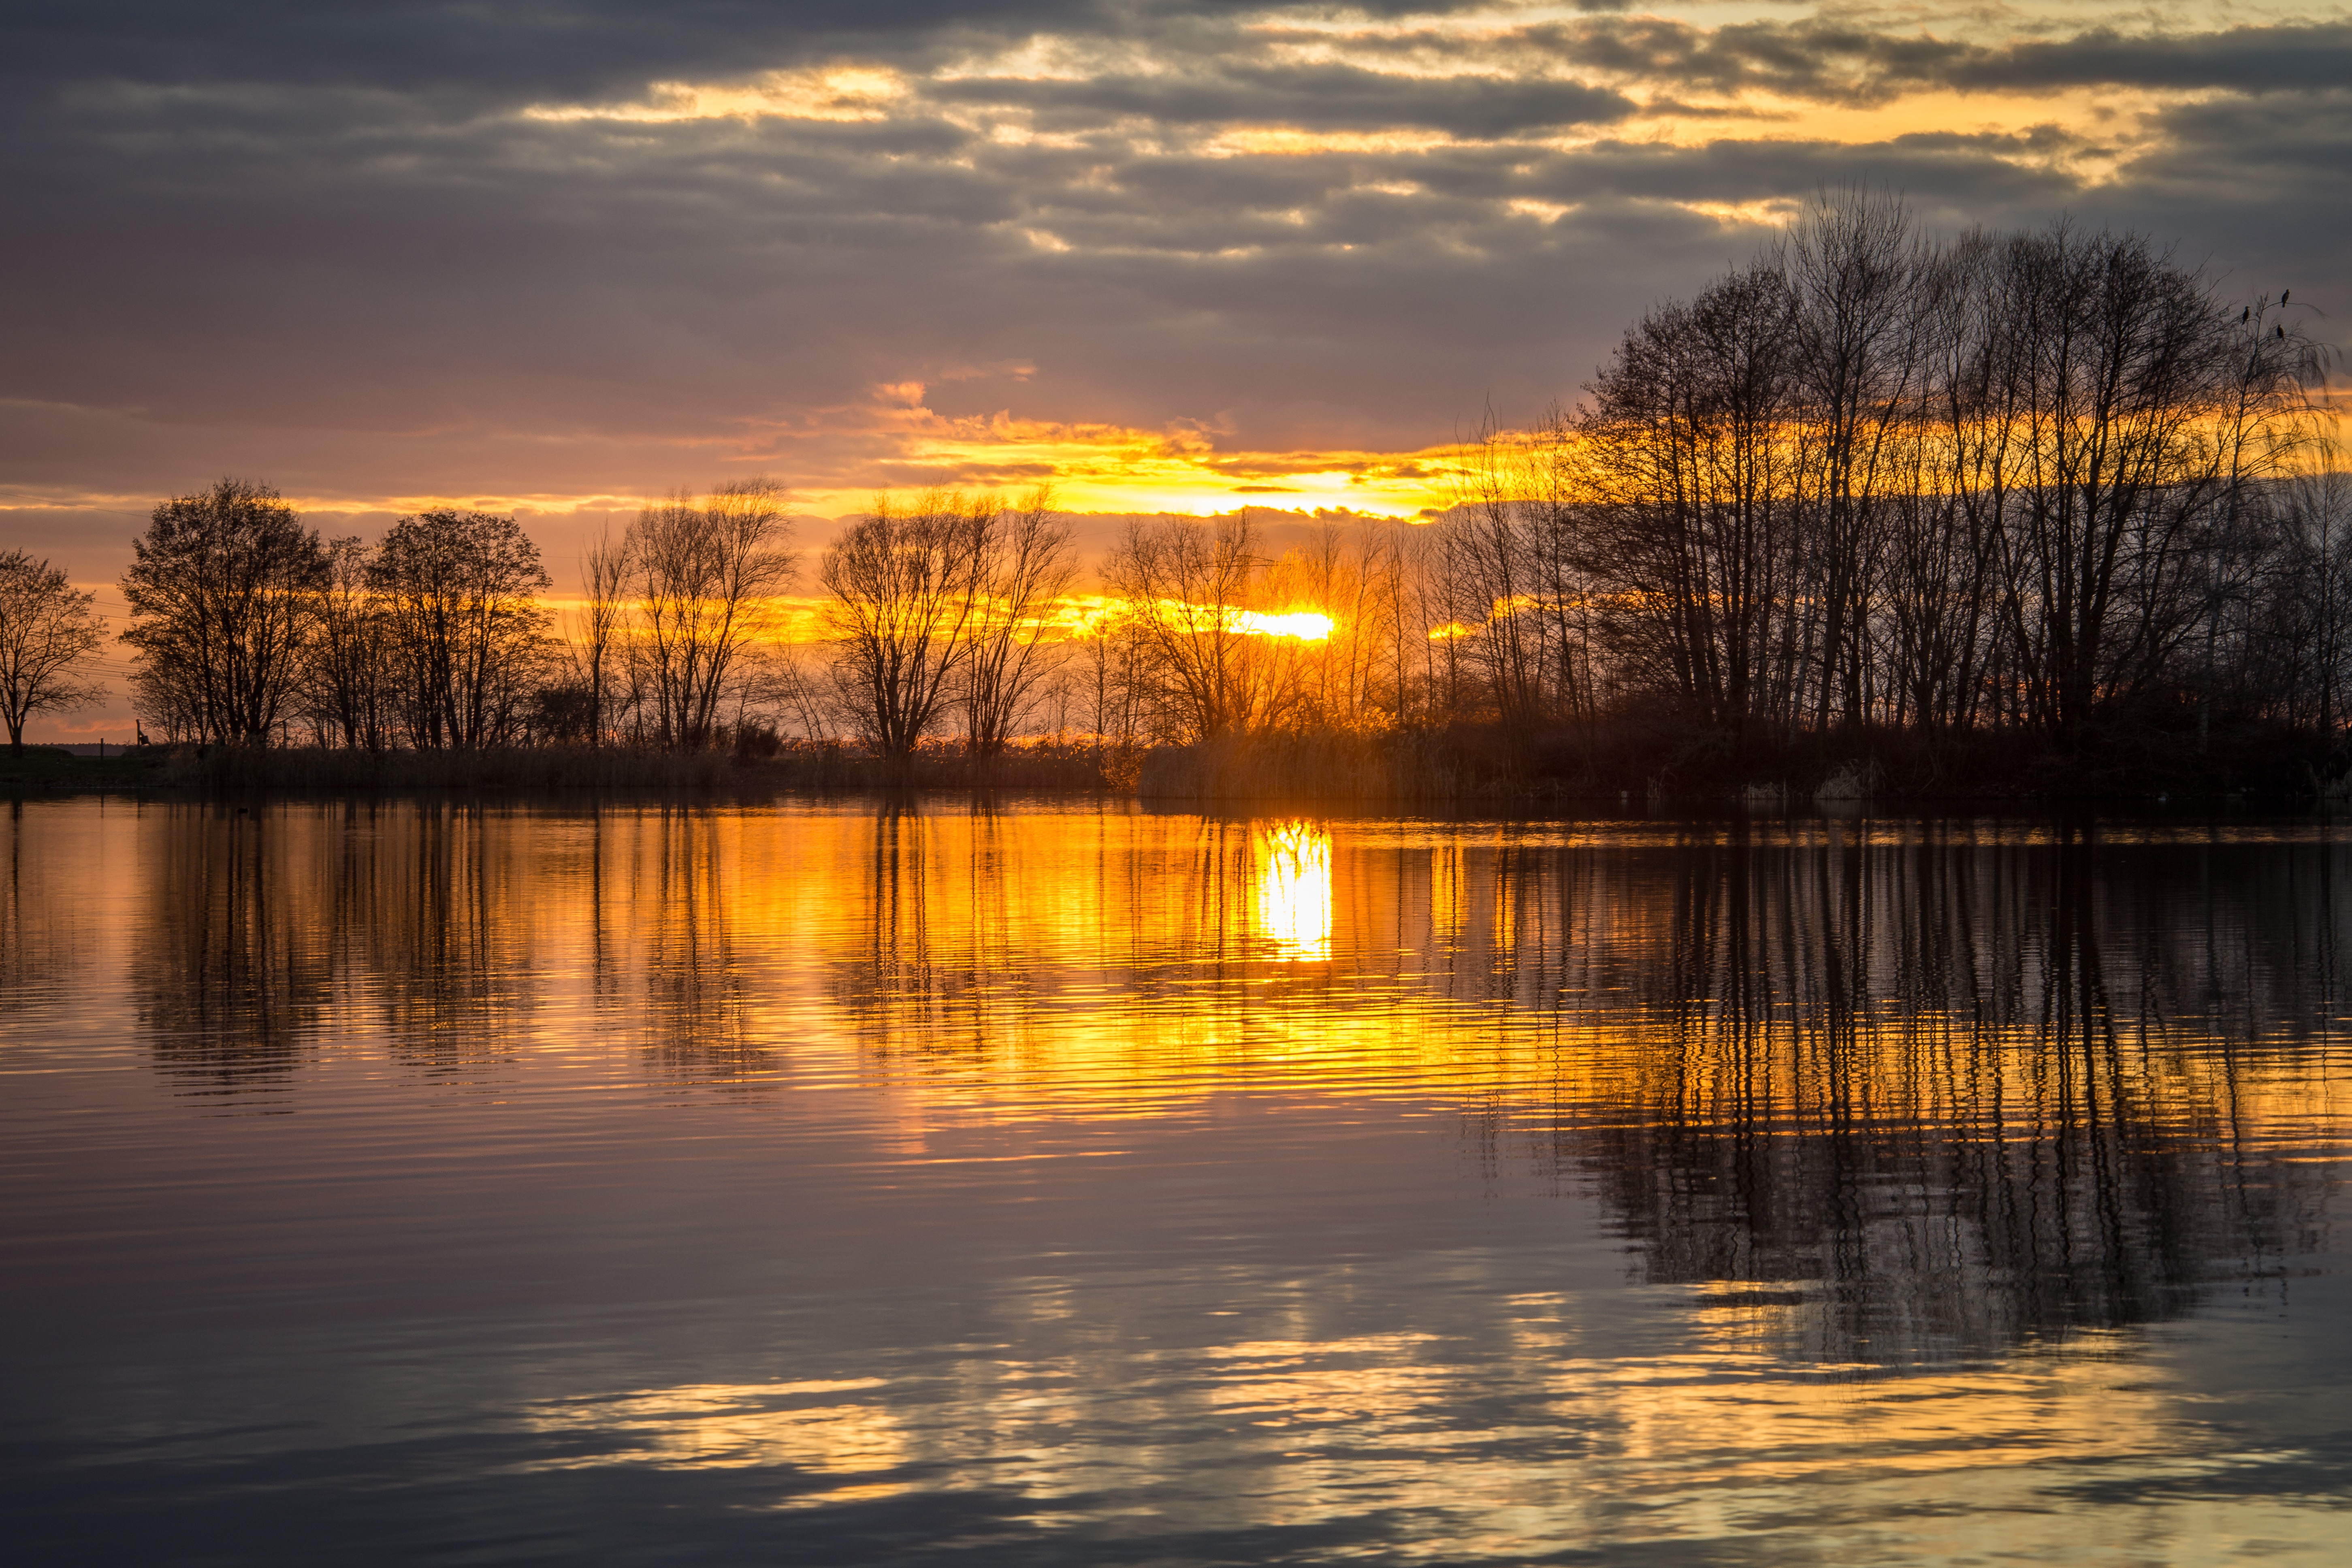
landscape, water, nature, cloud, sky, sun, sunrise, sunset, sunlight, morning, lake, dawn, atmosphere, river, dusk, evening, twilight, reflection, romance, rest, lighting, trees, clouds, beautiful, mood, silent, abendstimmung, mirroring, atmospheric, afterglow, evening sky, back light